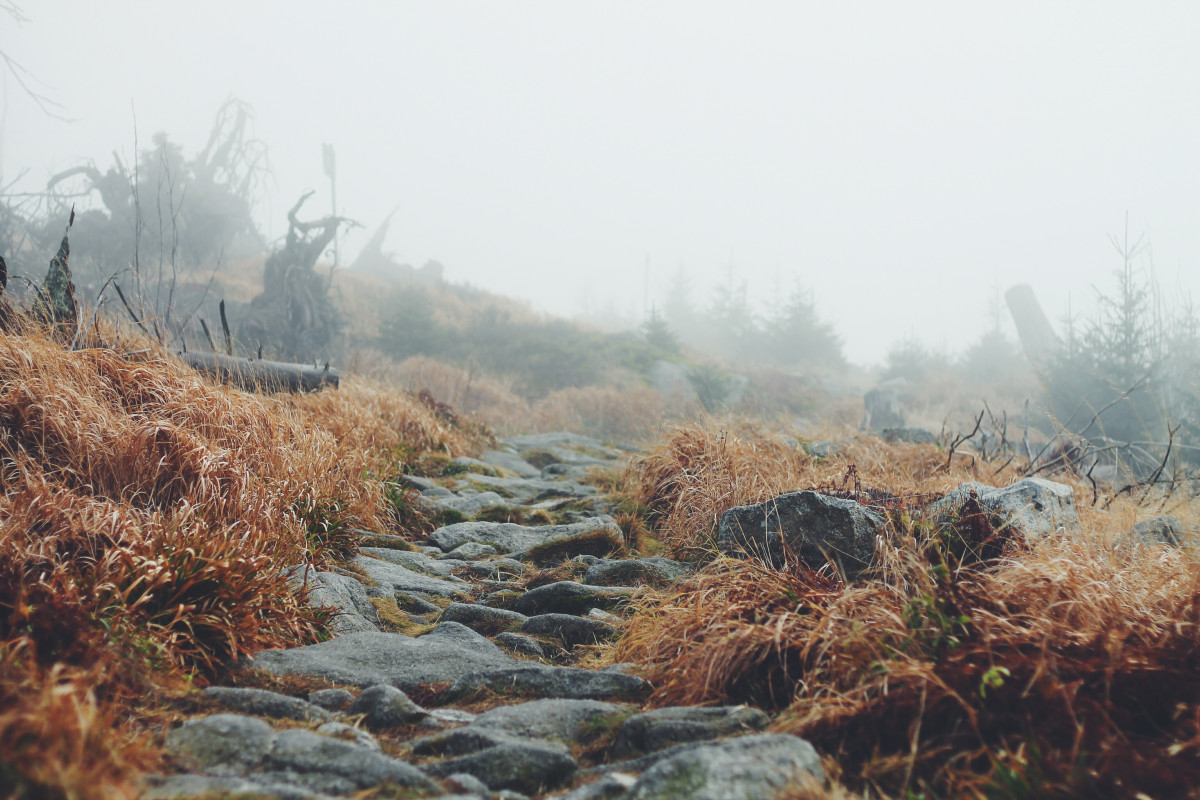
Tags: tree, nature, forest, path, outdoor, rock, wilderness, mountain, snow, winter, fog, mist, morning, leaf, hill, frost, river, valley, stone, autumn, weather, season, woodland, habitat, rural area, natural environment, geographical feature